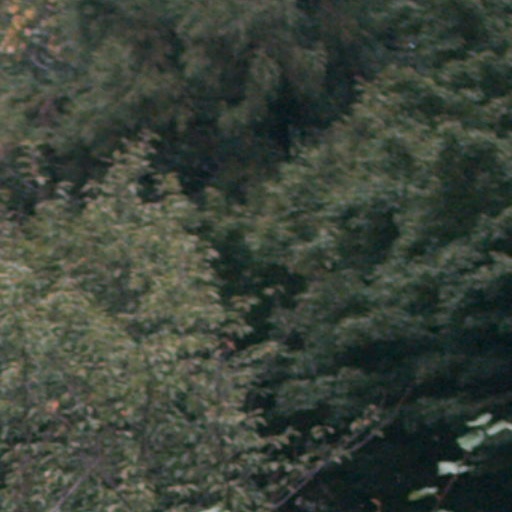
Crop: cassava